Zsófia Konkoly

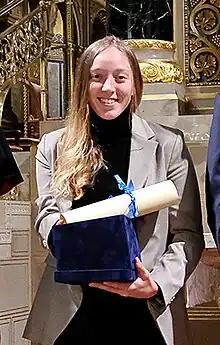
Konkoly in 2022

Zsófia Konkoly (born 12 March 2002) is a Hungarian Paralympic swimmer.